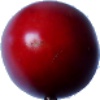
Label: tamarillo